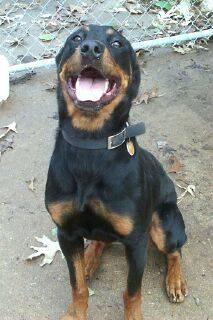
dog